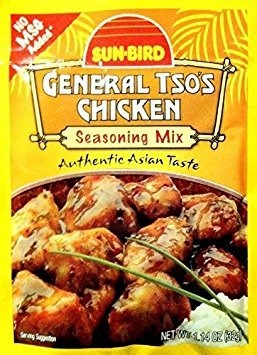
Item Name: Sun-Bird GENERAL TSO's CHICKEN Asian Seasoning Mix 1.14oz (Pack of 2)
Value: 2.0
Unit: Count

Price: 5.23